Torgeir Børven

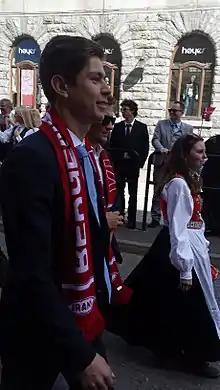
Børven in 2017

Torgeir Børven (born 3 December 1991) is a Norwegian professional footballer who plays as a striker for Eliteserien club Odd. He has previously played for FC Twente, Brann, Vålerenga, Odd and Rosenborg, and has represented his country at under-21 level.